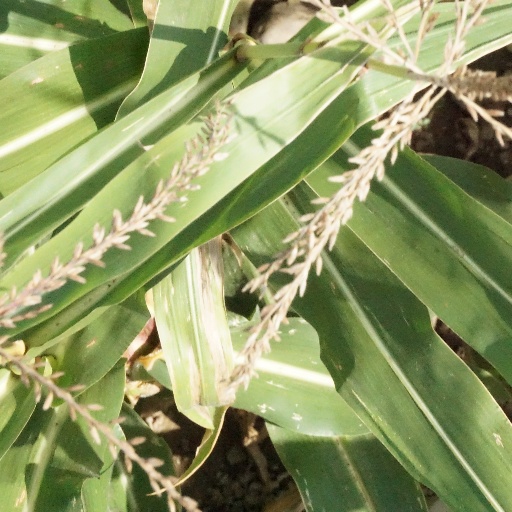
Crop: maize; corn